Irydion

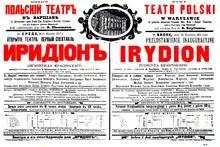
Playbill announcing (in Russian and Polish) the 1913 premiere of "Irydion" by Zygmunt Krasiński at Teatr Polski in Warsaw

Irydion is a drama written by Polish poet Zygmunt Krasiński. He began work on it in 1832 and published it in 1836. It debuted on stage in 1913 at Teatr Polski in Warsaw.